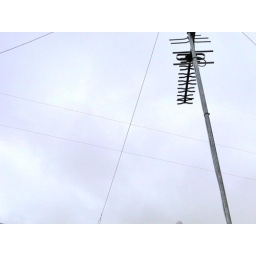
Hate to be a bird flying around up there